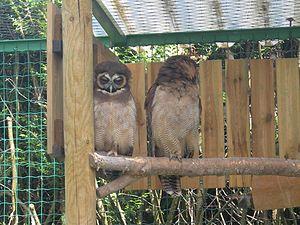
Chouette leptogramme (Strix leptogrammica), zoo de Fitilieu, France
Fitilieu est une ancienne commune française située dans le département de l'Isère en région Auvergne-Rhône-Alpes, devenue, le 1ᵉʳ janvier 2016, une commune déléguée de la commune nouvelle des Abrets en Dauphiné.
Le parc zoologique de Fitilieu, Le Domaine des Fauves, présente au public un large éventail d'espèces animales, plus particulièrement un éventail de carnivores à poils et à plumes, mais aussi quelques perroquets, singes et animaux domestiques. Chaque année, de nombreux bébés voient le jour au Domaine des Fauves, dont des espèces menacées tel l'Ocelot, le Lycaon ou la Chouette leptogramme.